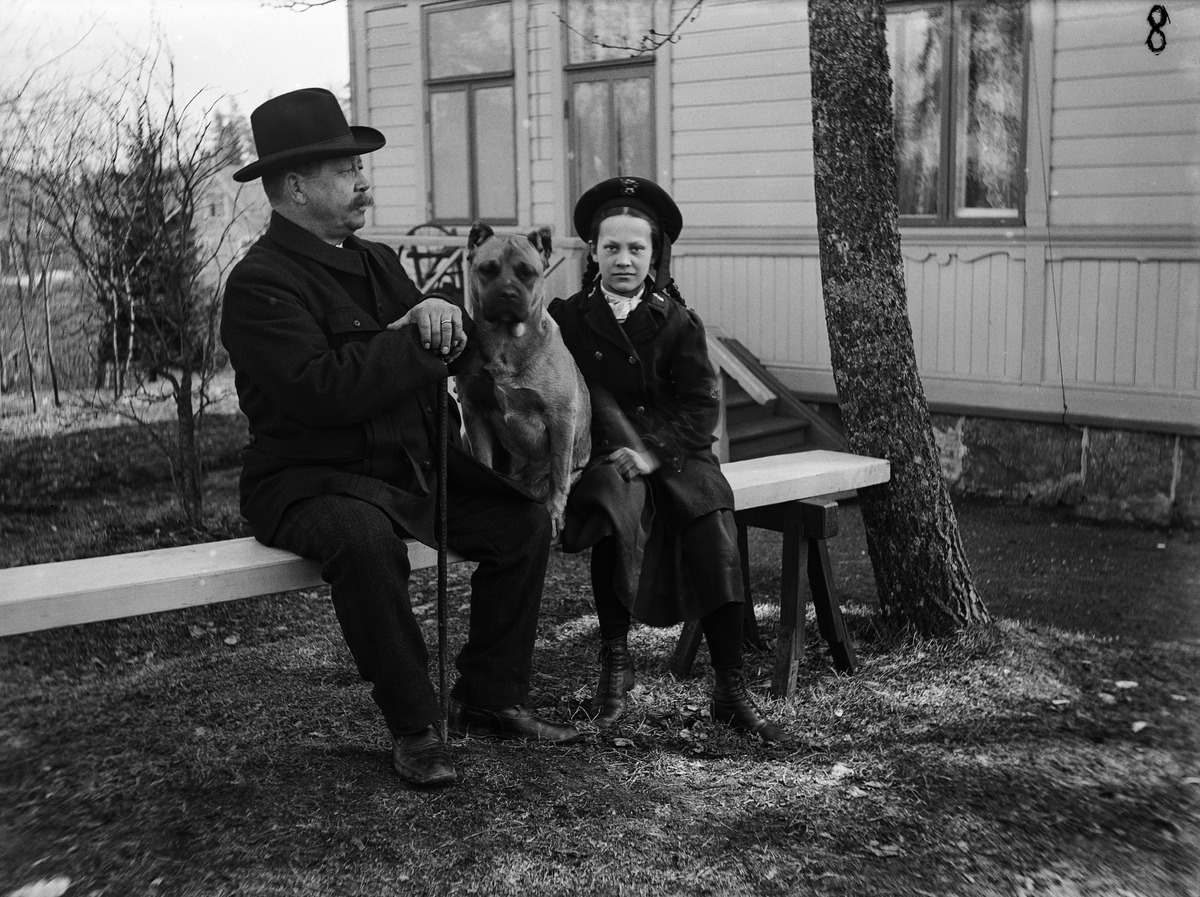
Huvila Villa Solhem, Meilahti 20
sisällön kuvaus: Huvila Villa Solhem, Meilahti 20. Merikapteeni Bernhard Nyberg ja hänen tyttärensä Gurli sekä perheen koira. mustavalkoinen
Kuvaaja: Nyberg, Ragnar, valokuvaaja
Ajankohta: kuvausaika 1910 n
Paikka: Suomi, Uusimaa, Helsinki, Meilahti Helsinki, Tamminiementie 4
Aiheet: Nyberg, Bernhard, Nyberg, Gurli, pihat, penkit, miesten puvut, koira, hameet, päähineet, hatut, puurakennukset, huvilat